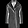
Label: Coat